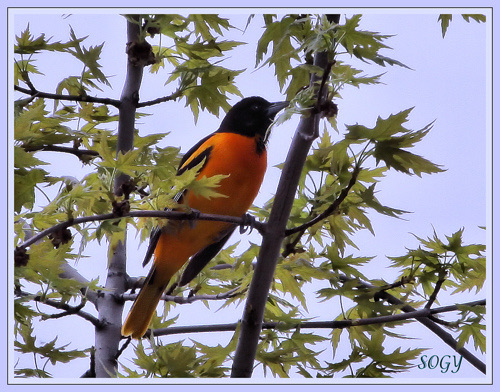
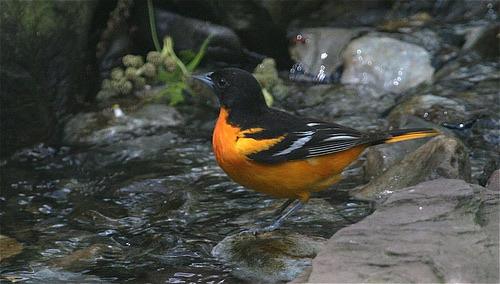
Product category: misc
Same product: yes